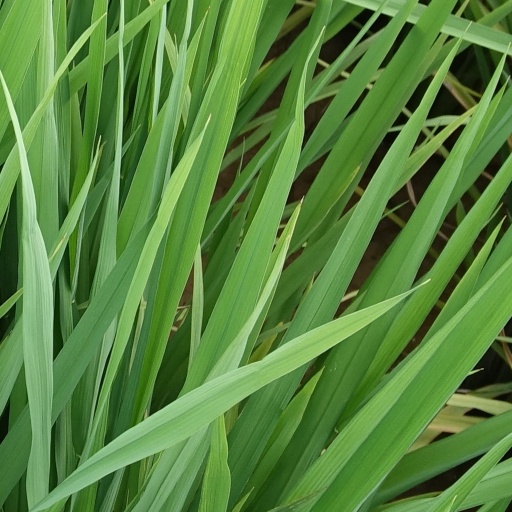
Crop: rice